Singapore

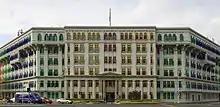
The Ministry of Communications and Information oversees the development of infocomm, media and the arts.

The currency of Singapore is the Singapore dollar (SGD or S$), issued by the Monetary Authority of Singapore (MAS). It has been interchangeable with the Brunei dollar at par value since 1967. MAS manages its monetary policy by allowing the Singapore dollar exchange rate to rise or fall within an undisclosed trading band. This is different from most central banks, which use interest rates to manage policy. Singapore has the world's eleventh largest foreign reserves, and one of the highest net international investment position per capita.